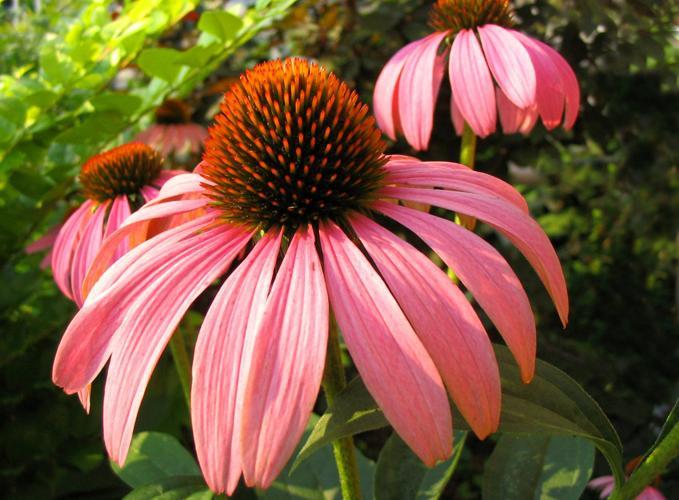
Label: purple coneflower